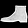
Label: Ankle boot